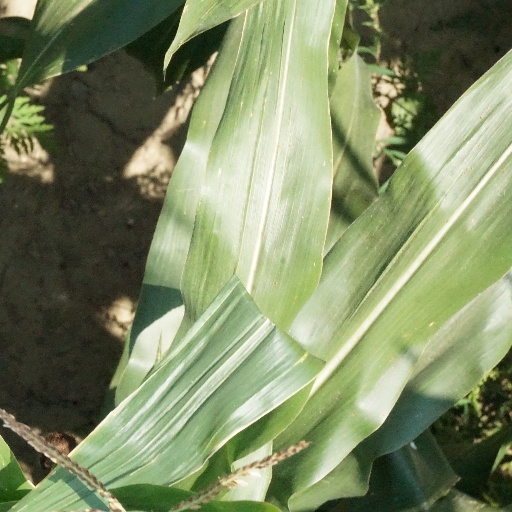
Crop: maize; corn